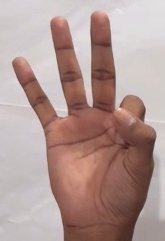
ASL sign: 9